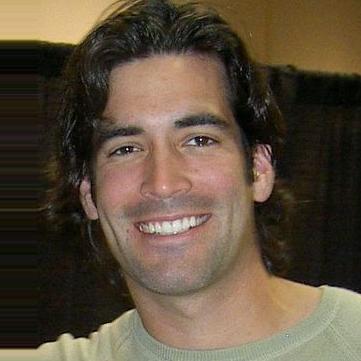
Age: 28